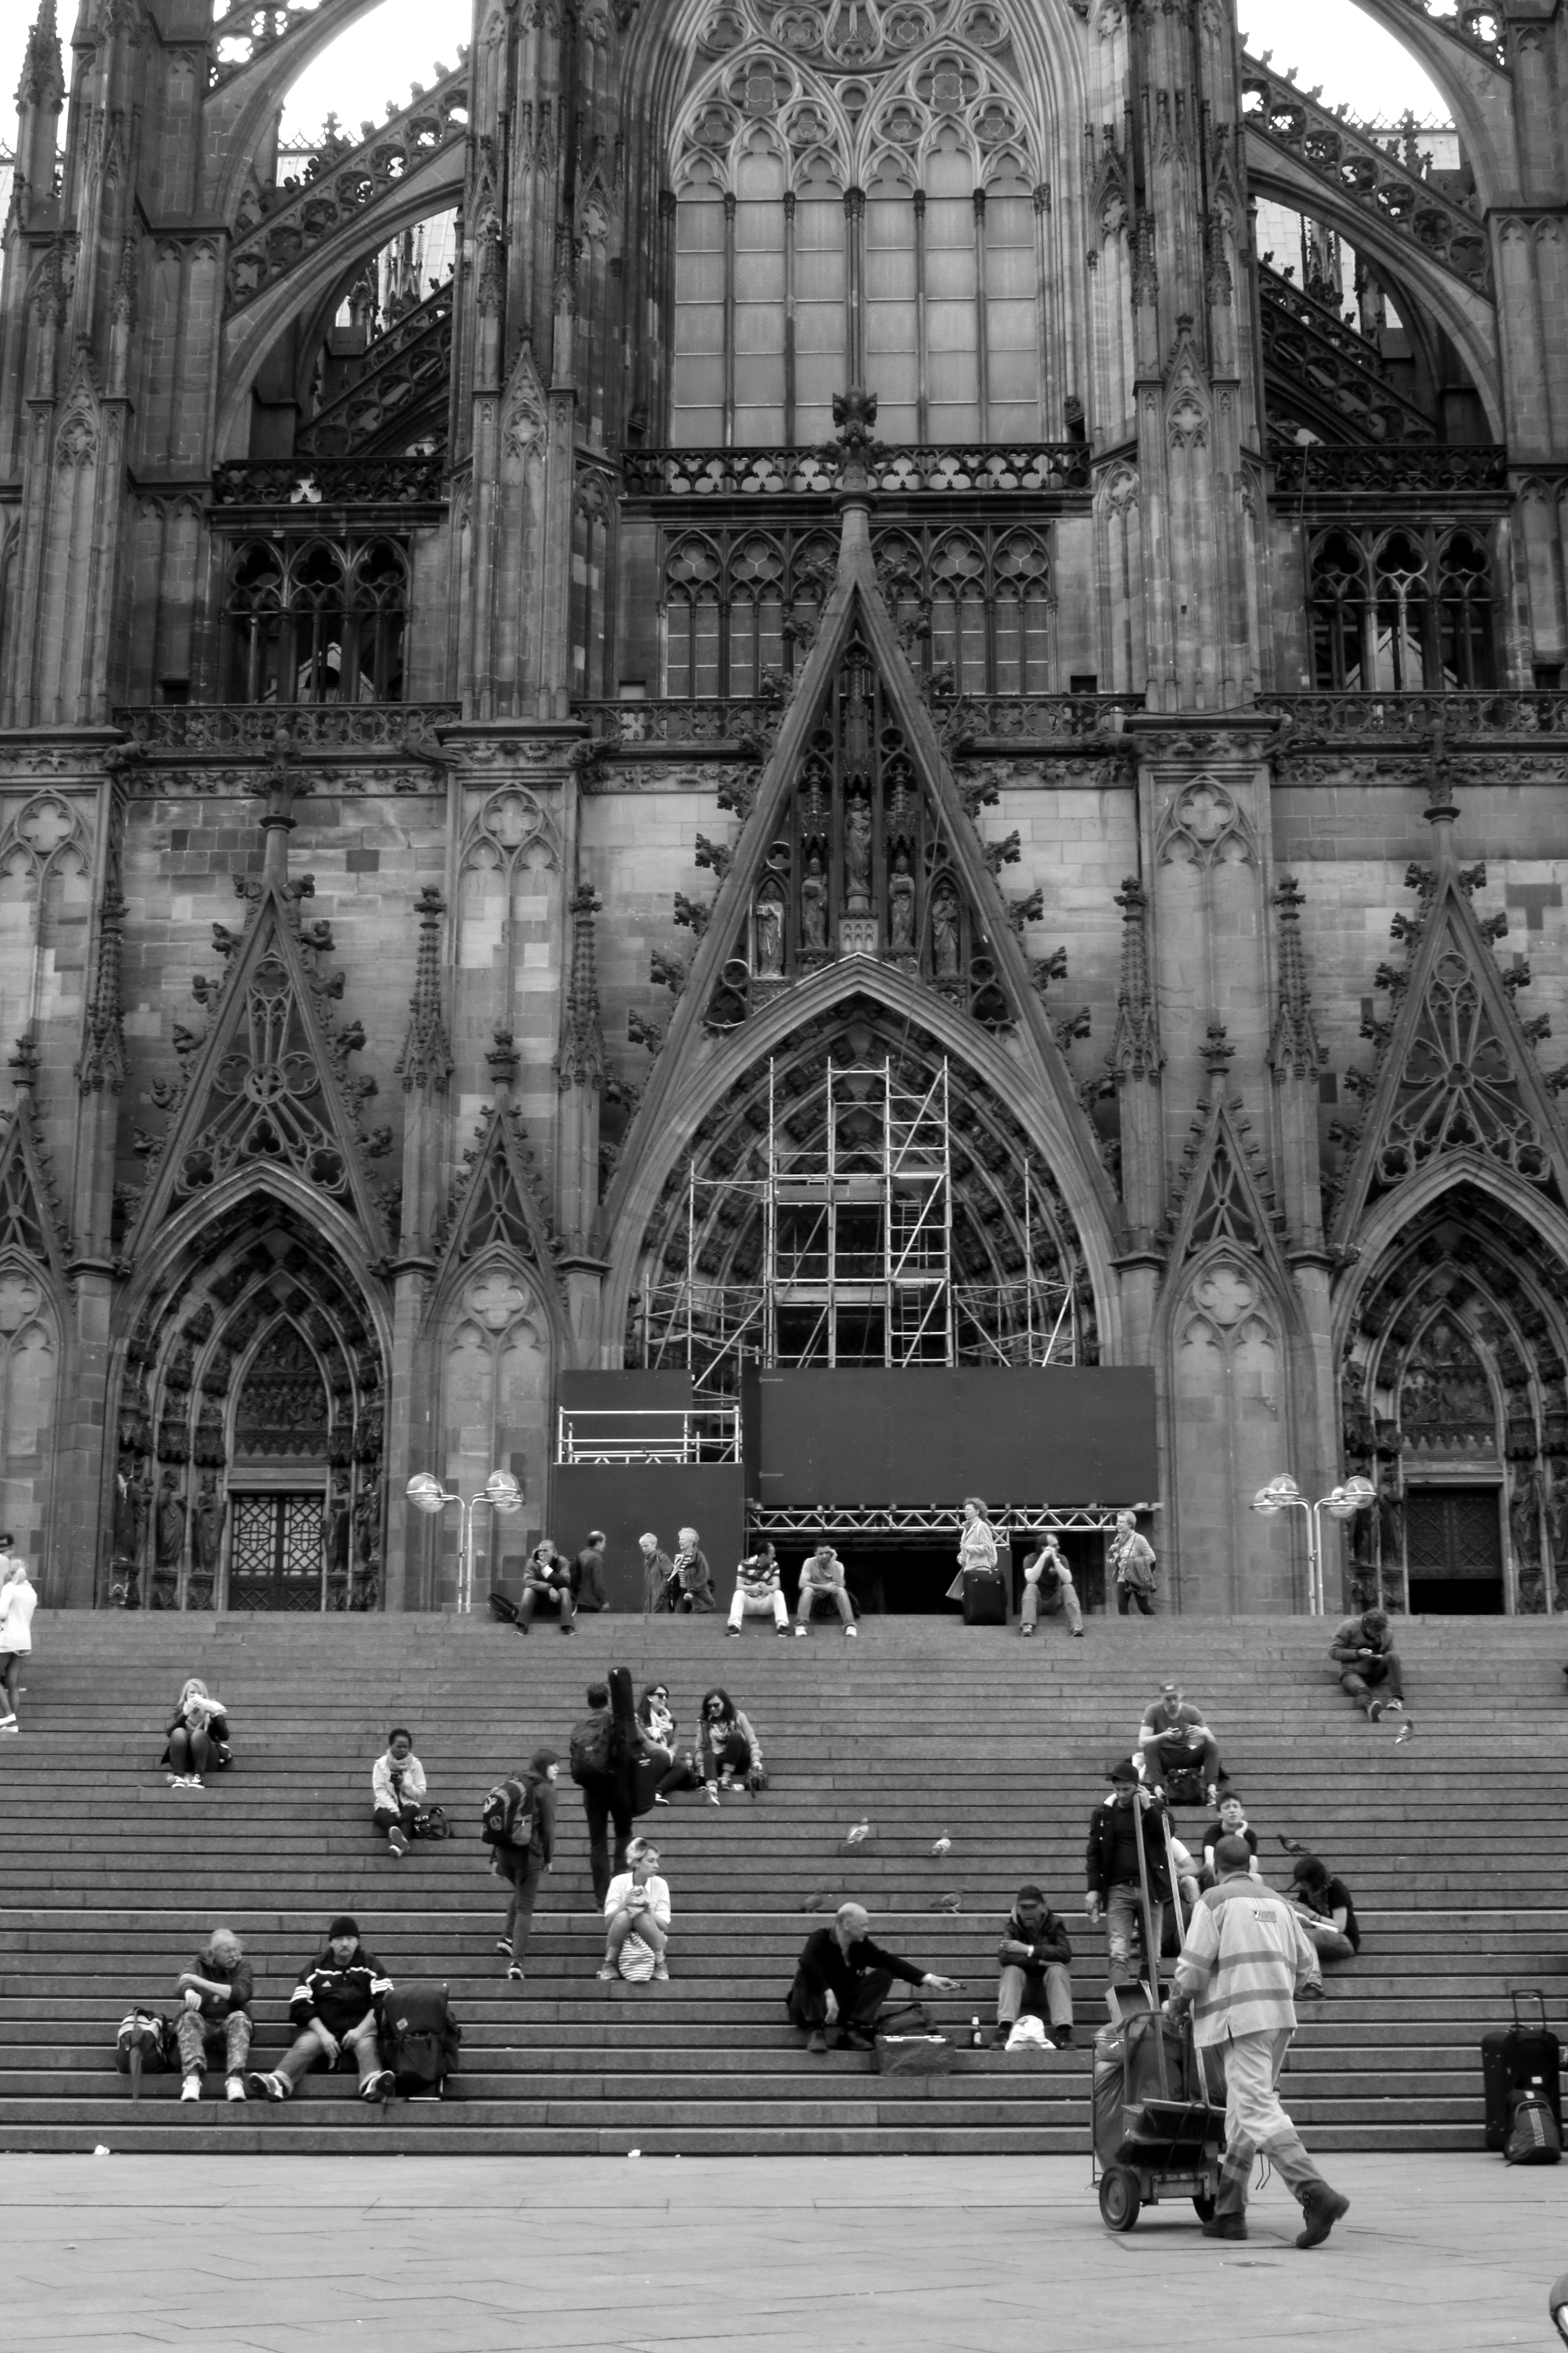
black and white, architecture, road, street, building, city, monument, cityscape, statue, landmark, cathedral, monochrome, place of worship, bw, blackandwhite, blackwhite, infrastructure, symmetry, germany, alemania, allemagne, cologne, koln, sw, schwarzweiss, town square, schwarzweis, germania, schwarzweissfotografie, schwarzweisfotografie, metropolis, gothic architecture, urban area, monochrome photography